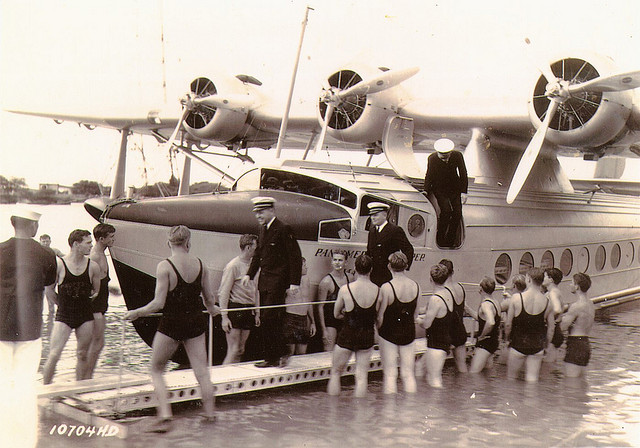
user: Given an image and a question. Answer the question in a short answer. Question: In this old fashioned picture what do you call the outfit worn by the swimmers? Short Answer:
assistant: swimsuit